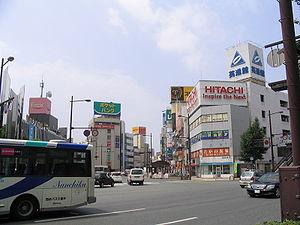
Kurume est la troisième ville la plus peuplée de la préfecture de Fukuoka, dans l'Ouest du Japon.